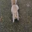
Label: squirrel